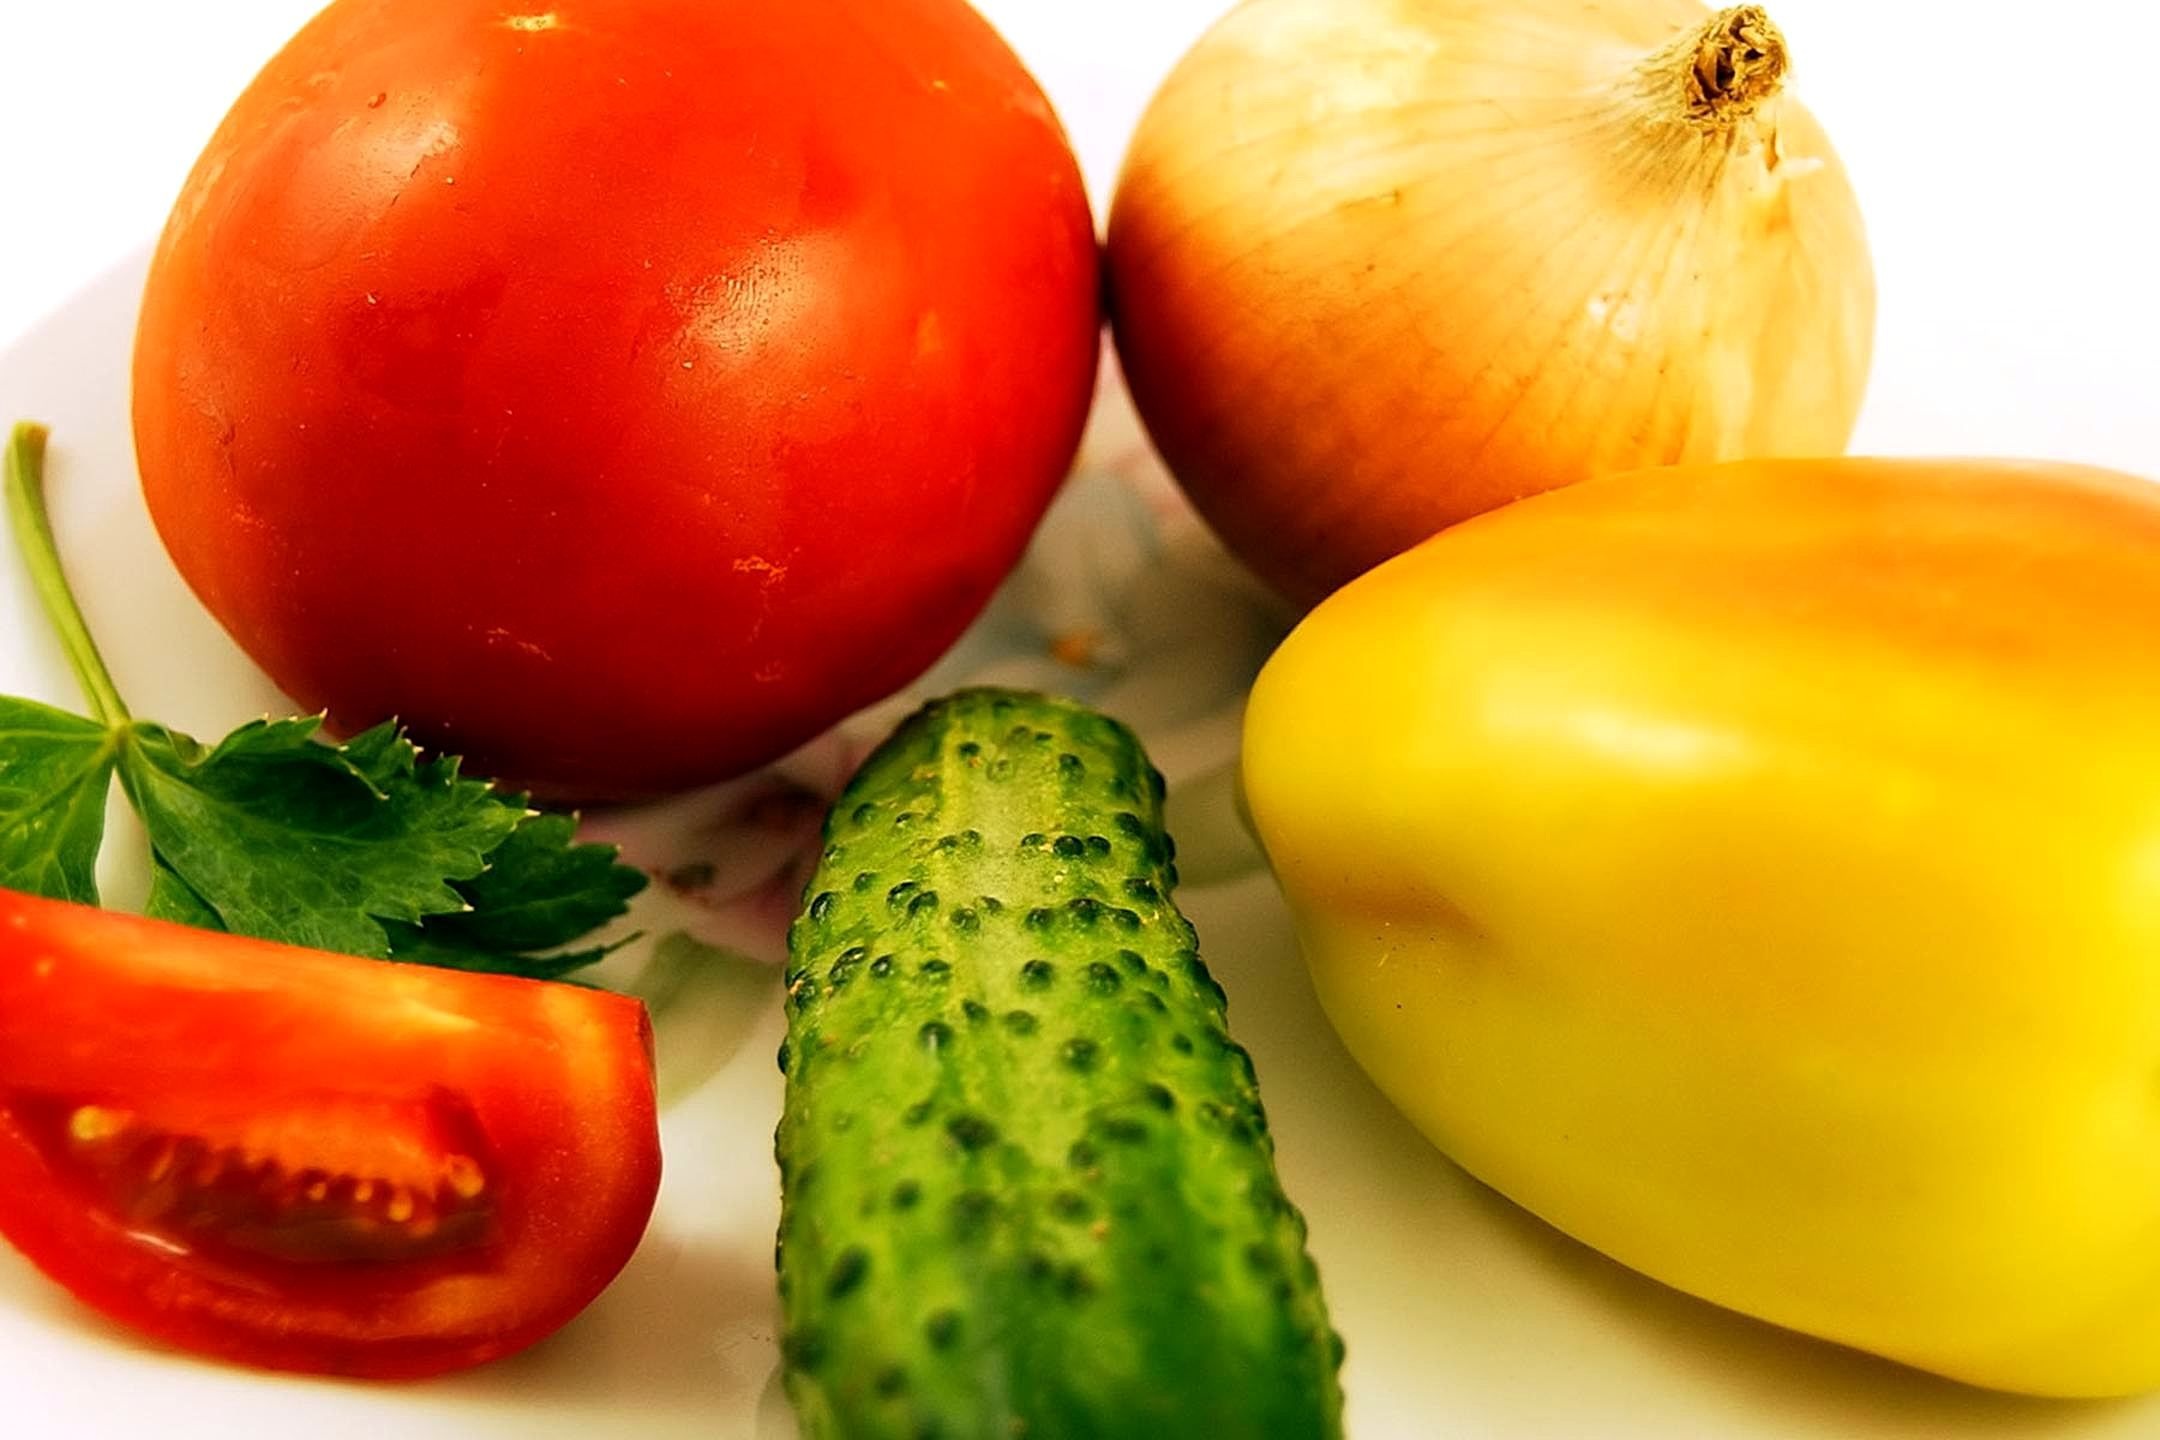
plant, fruit, food, red, cooking, culinary, produce, vegetable, fresh, colorful, yellow, healthy, grocery, vegetables, bright, tasty, snacks, tomatoes, fruits, foods, vegetarian, raw, edible, ingredients, onions, nutritious, greens, flowering plant, winter squash, land plant